Rombaut Pauwels

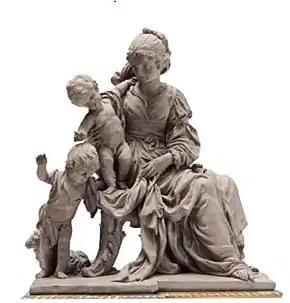
"Virgin and Child with St John the Baptist"

Pauwels was a capable sculptor who worked in the classicizing Baroque style pioneered by François Duquesnoy but he lacked the virtuoso technique of his contemporaries Artus Quellinus and Lucas Faydherbe with whom he regularly collaborated.